For Ahkeem

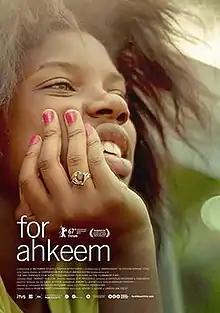

For Ahkeem is a 2017 documentary film directed by Landon Van Soest and Jeremy S. Levine. The film centers on a North St. Louis-based teenager, Daje Shelton, and her experience in school and in her personal relationships. "For Ahkeem" received positive critical reception and garnered awards from festivals such as the Independent Film Festival Boston and the Indie Memphis Film Festival.